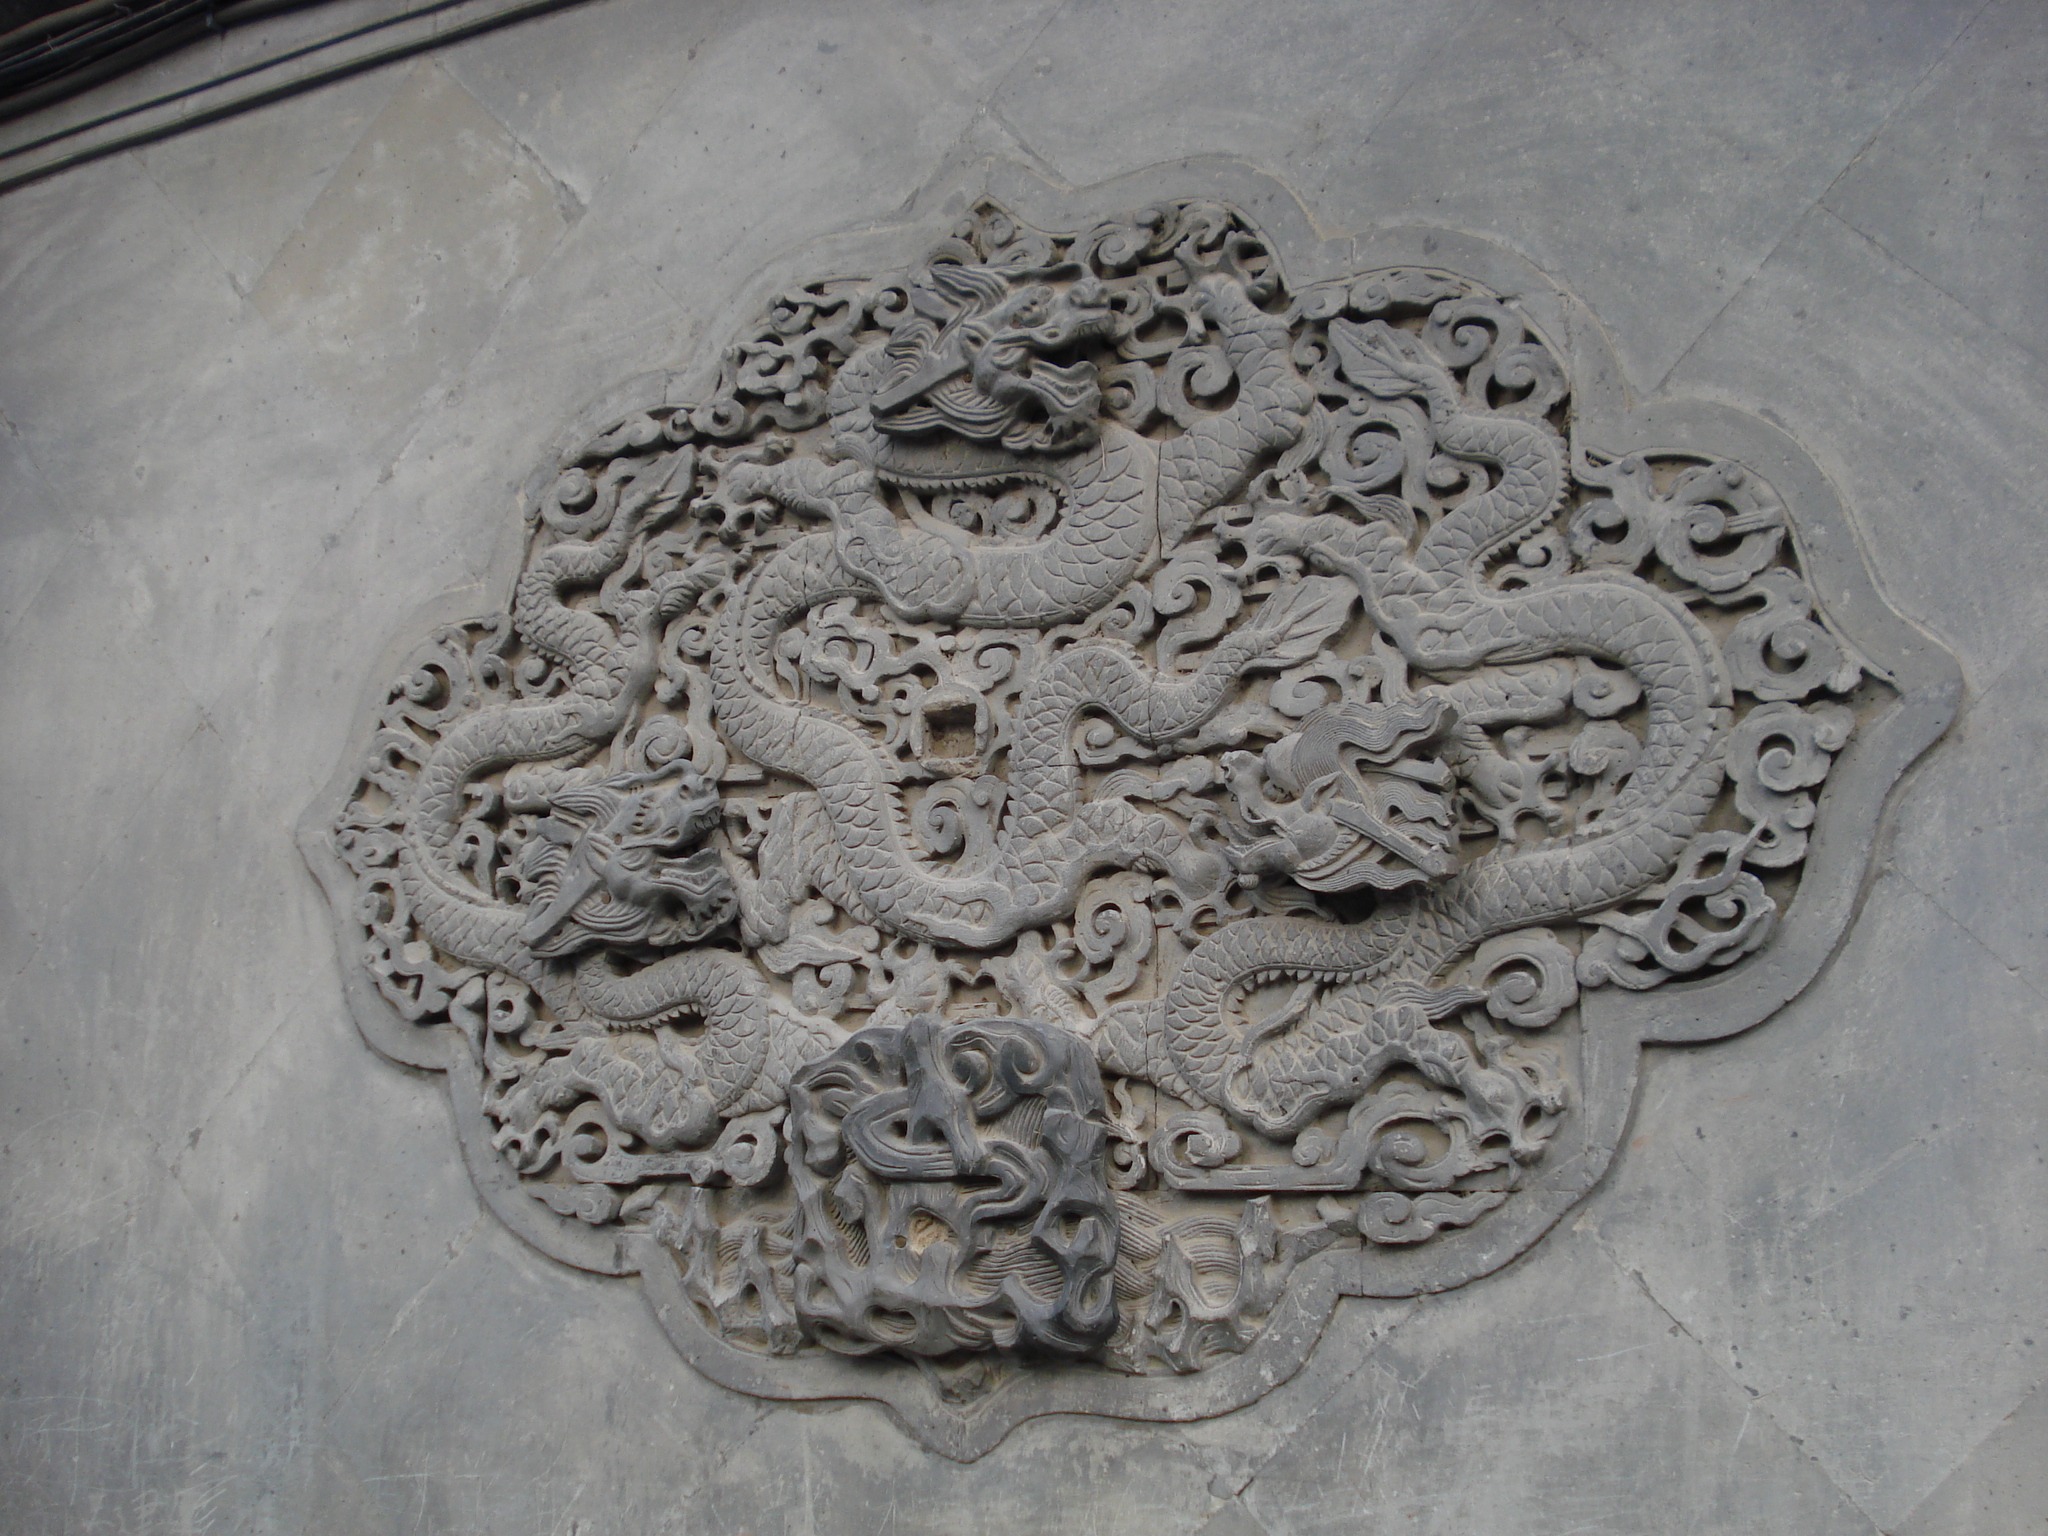
pattern, material, circle, sculpture, art, drawing, dragon, pierre, carving, relief, china, flooring, stone carving, low relief, ancient history, gis